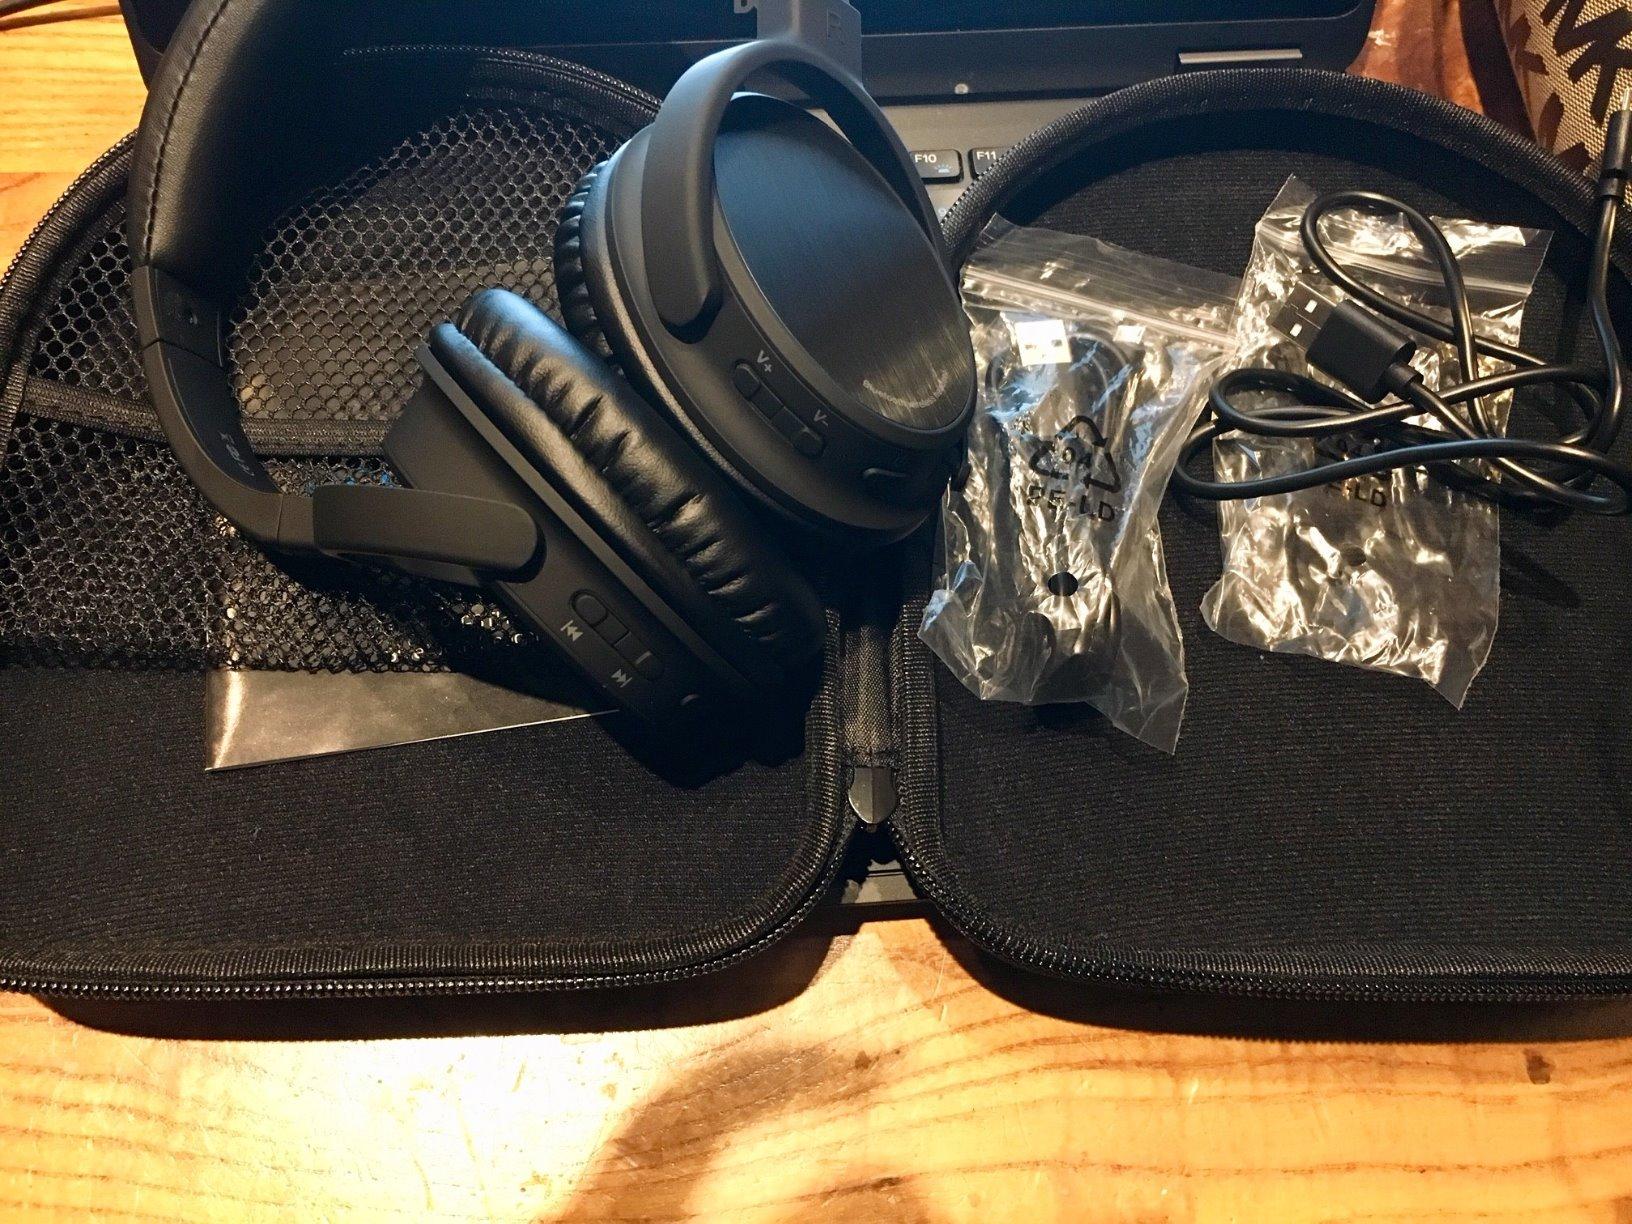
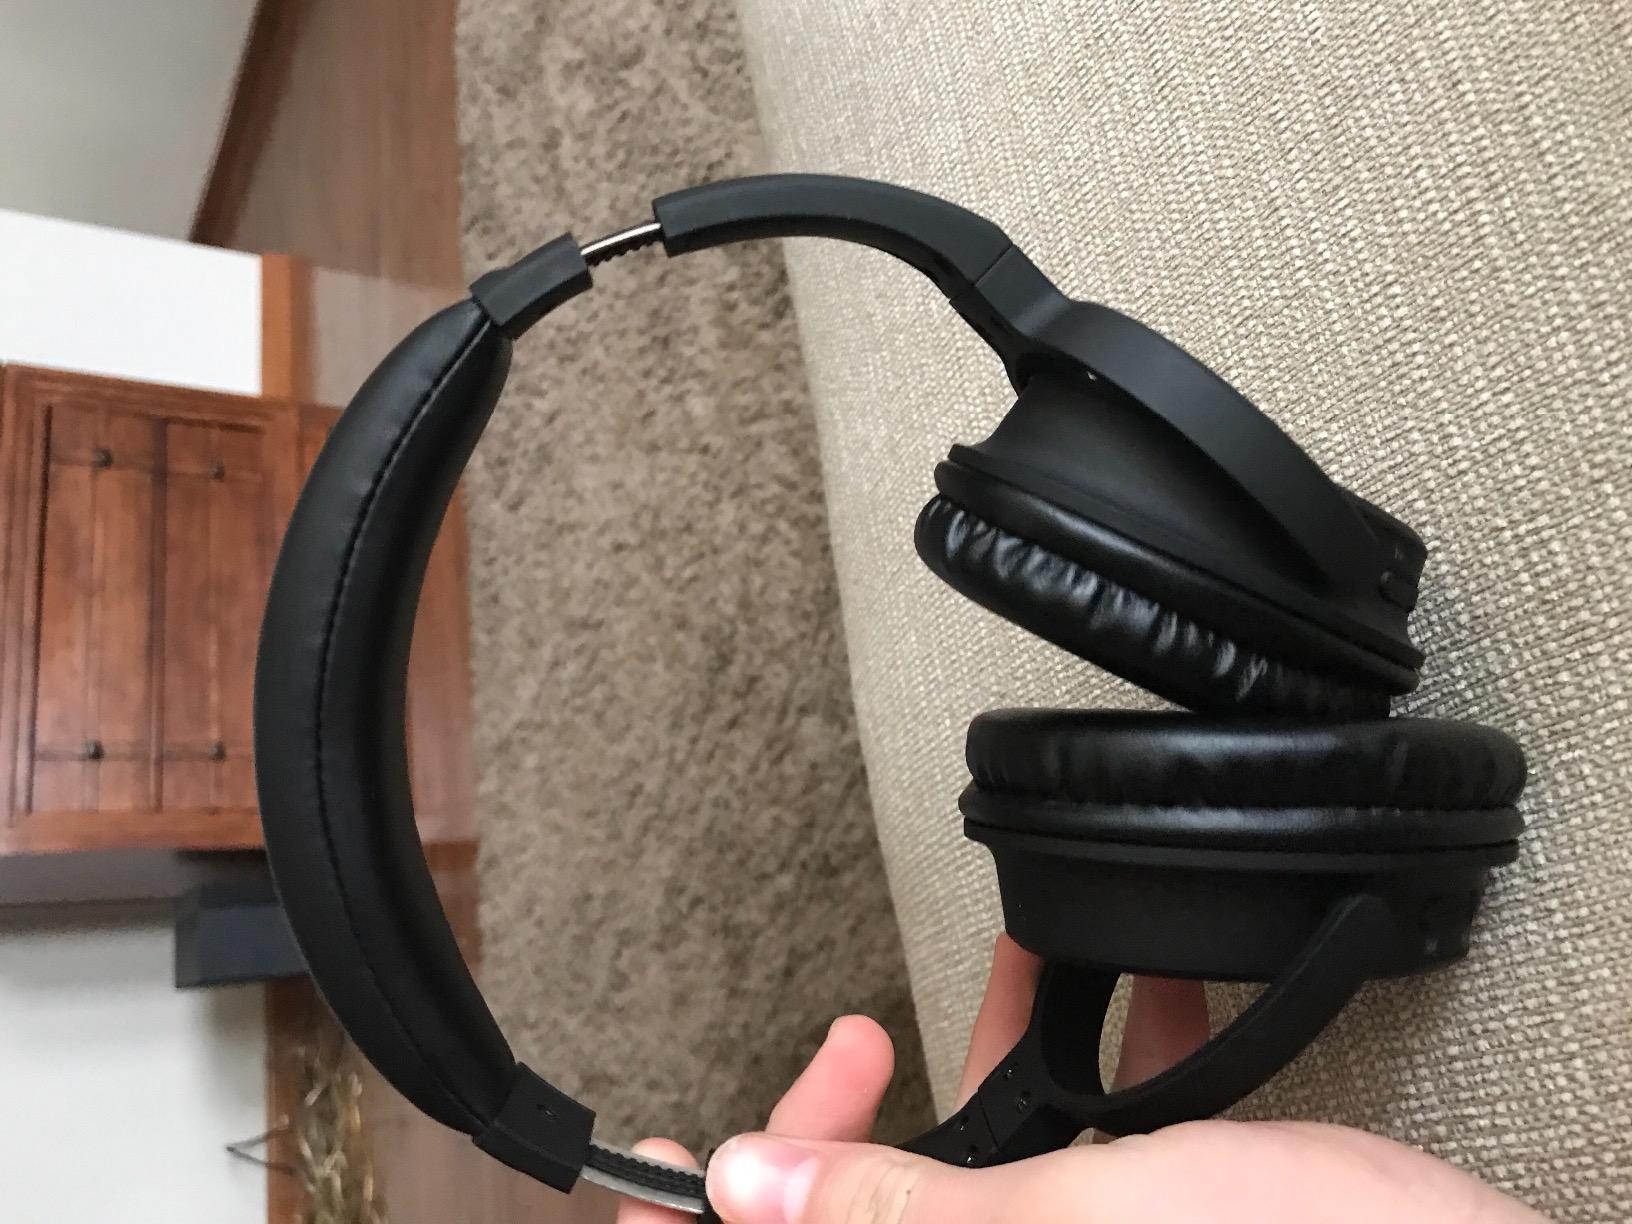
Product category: headphones
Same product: yes